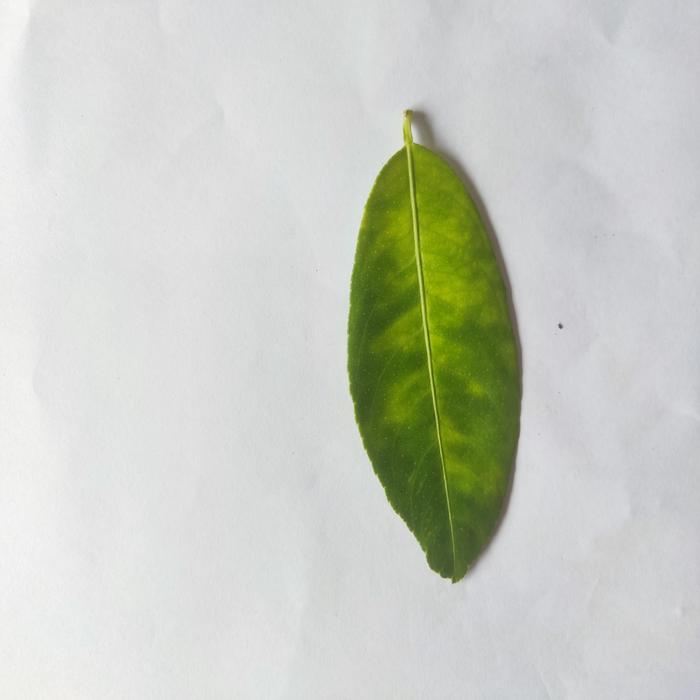
Crop: Lemon
Leaf condition: Citrus